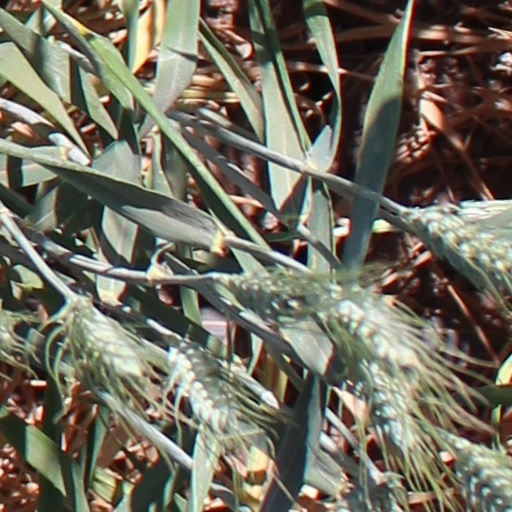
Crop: wheat